NASCAR operations of Team Penske

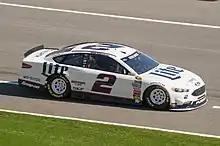
Brad Keselowski's No. 2 at Daytona International Speedway in 2016.

In 2011, the No. 2 team swapped numbers with the No. 12 team of Brad Keselowski, which secured Keselowski's run with the No. 2 team's points. Jay Guy was replaced by Nationwide Series crew chief Paul Wolfe as the team's crew chief. The No. 2 team with Keselowski and Wolfe initially struggled for the first half of the season, although they won a fuel-mileage race at Kansas. The team's performance started to improve dramatically after Keselowski injured his leg during a testing crash at Road Atlanta. Keselowski and Wolfe grabbed two more wins at Pocono and at Bristol and rallied to make the 2011 Chase field. However, the final 10 races would be an up and down affair for the team, and they were knocked out of contention after finishing 18th at Phoenix. Nonetheless, Keselowski managed a fifth-place finish in points, a dramatic turnaround from his 2010 performance.